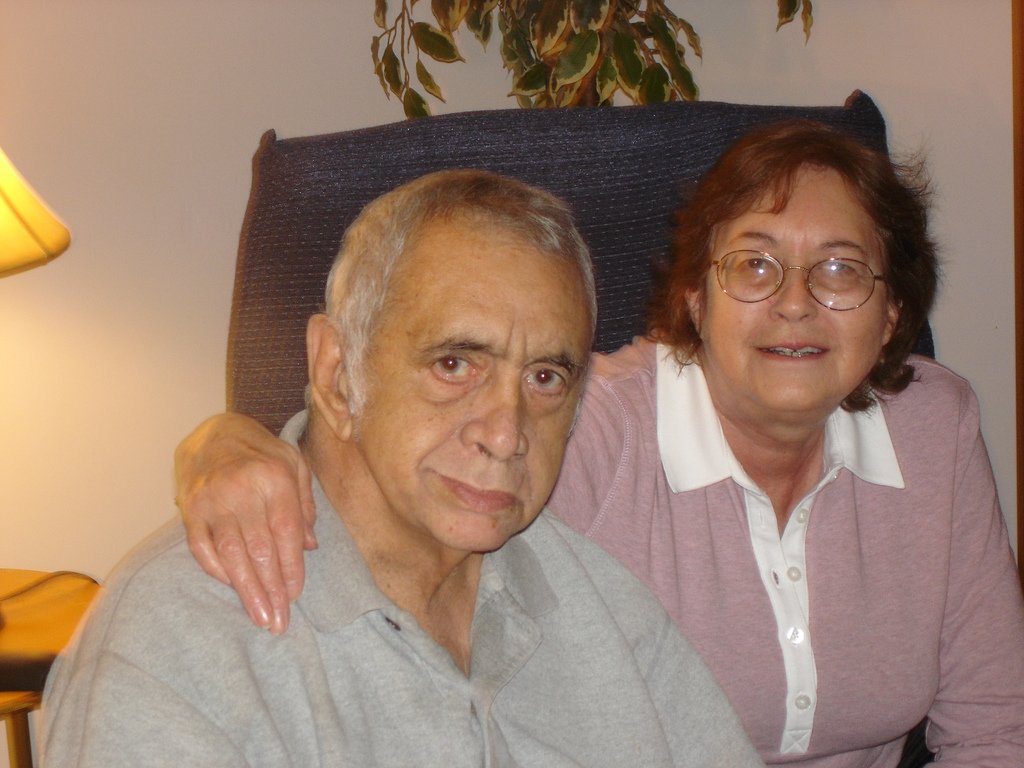
Label: not_food